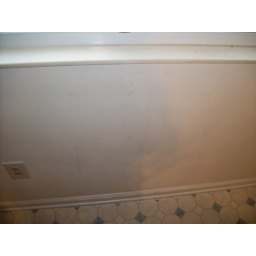
Below window in eating area, scuffing